Urban renewal

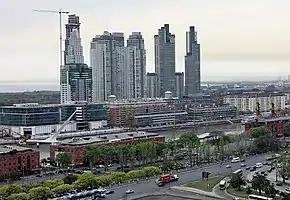
A project named Puerto Madero in Buenos Aires, transformed a large disused dock into a new luxury residential and commercial district.

In Buenos Aires, Argentina, Puerto Madero is a known example of an urban renewal project. In the 1990s, the Argentine government decided to build a new residential and commercial district to replace city's old port and docks. More than 50 skyscrapers have been built in the last 20 years. Puerto Madero is now Buenos Aires' most expensive and exclusive neighborhood.